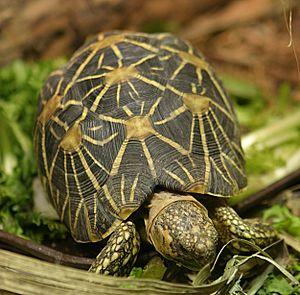
Geochelone elegans, la Tortue étoilée d'Inde, est une espèce de tortues de la famille des Testudinidae.